Rosendale Trestle

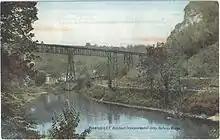
The trestle, spanning the former Delaware and Hudson Canal, as well as Rondout Creek

The bridge was rebuilt by the King Bridge Company between 1895 and 1896, remaining in use most of the time; the trestle is the only railroad bridge featured in the King Bridge Company catalogs of the 1880s and 1890s that remains standing. The renovation converted the bridge's structure from iron and wood to steel to allay public concerns about its strength; the height of the bridge evoked collapses such as the Tay Bridge disaster. The steel was provided by the Carnegie Steel Company. The renovation raised the bridge's piers by and made the bridge straighter; the original design had a curve on its southern end. One of the northern spans was completed by February, 1896, and the entire reconstruction was finished by June. The layout of the spans was unchanged from the original 1872 design. Following its reconstruction, the bridge was unaffected by the shock of a large cave-in at a nearby Rosendale cement quarry on December 26, 1899, though it was shaken by a nearby boiler explosion that occurred days before the collapse.